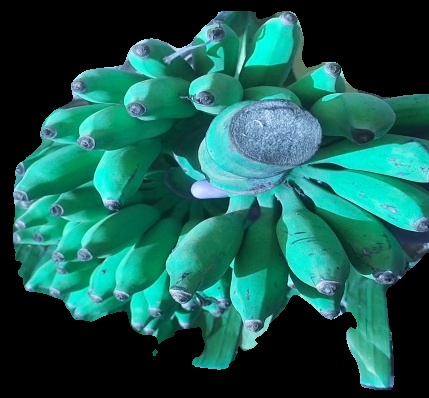
Variety: elakki-bale
Grade: grade3